ENERPOS

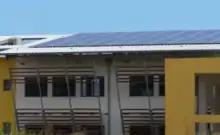
Photovoltaic panels on the roof

As previously explained is, the city of Saint Pierre receives a huge amount of solar radiation throughout the year. This natural source of energy has consequently been exploited. The target is to make ENERPOS a positive energy building thanks to solar panels, the PV production must be at least equal to the energy consumption of the building.